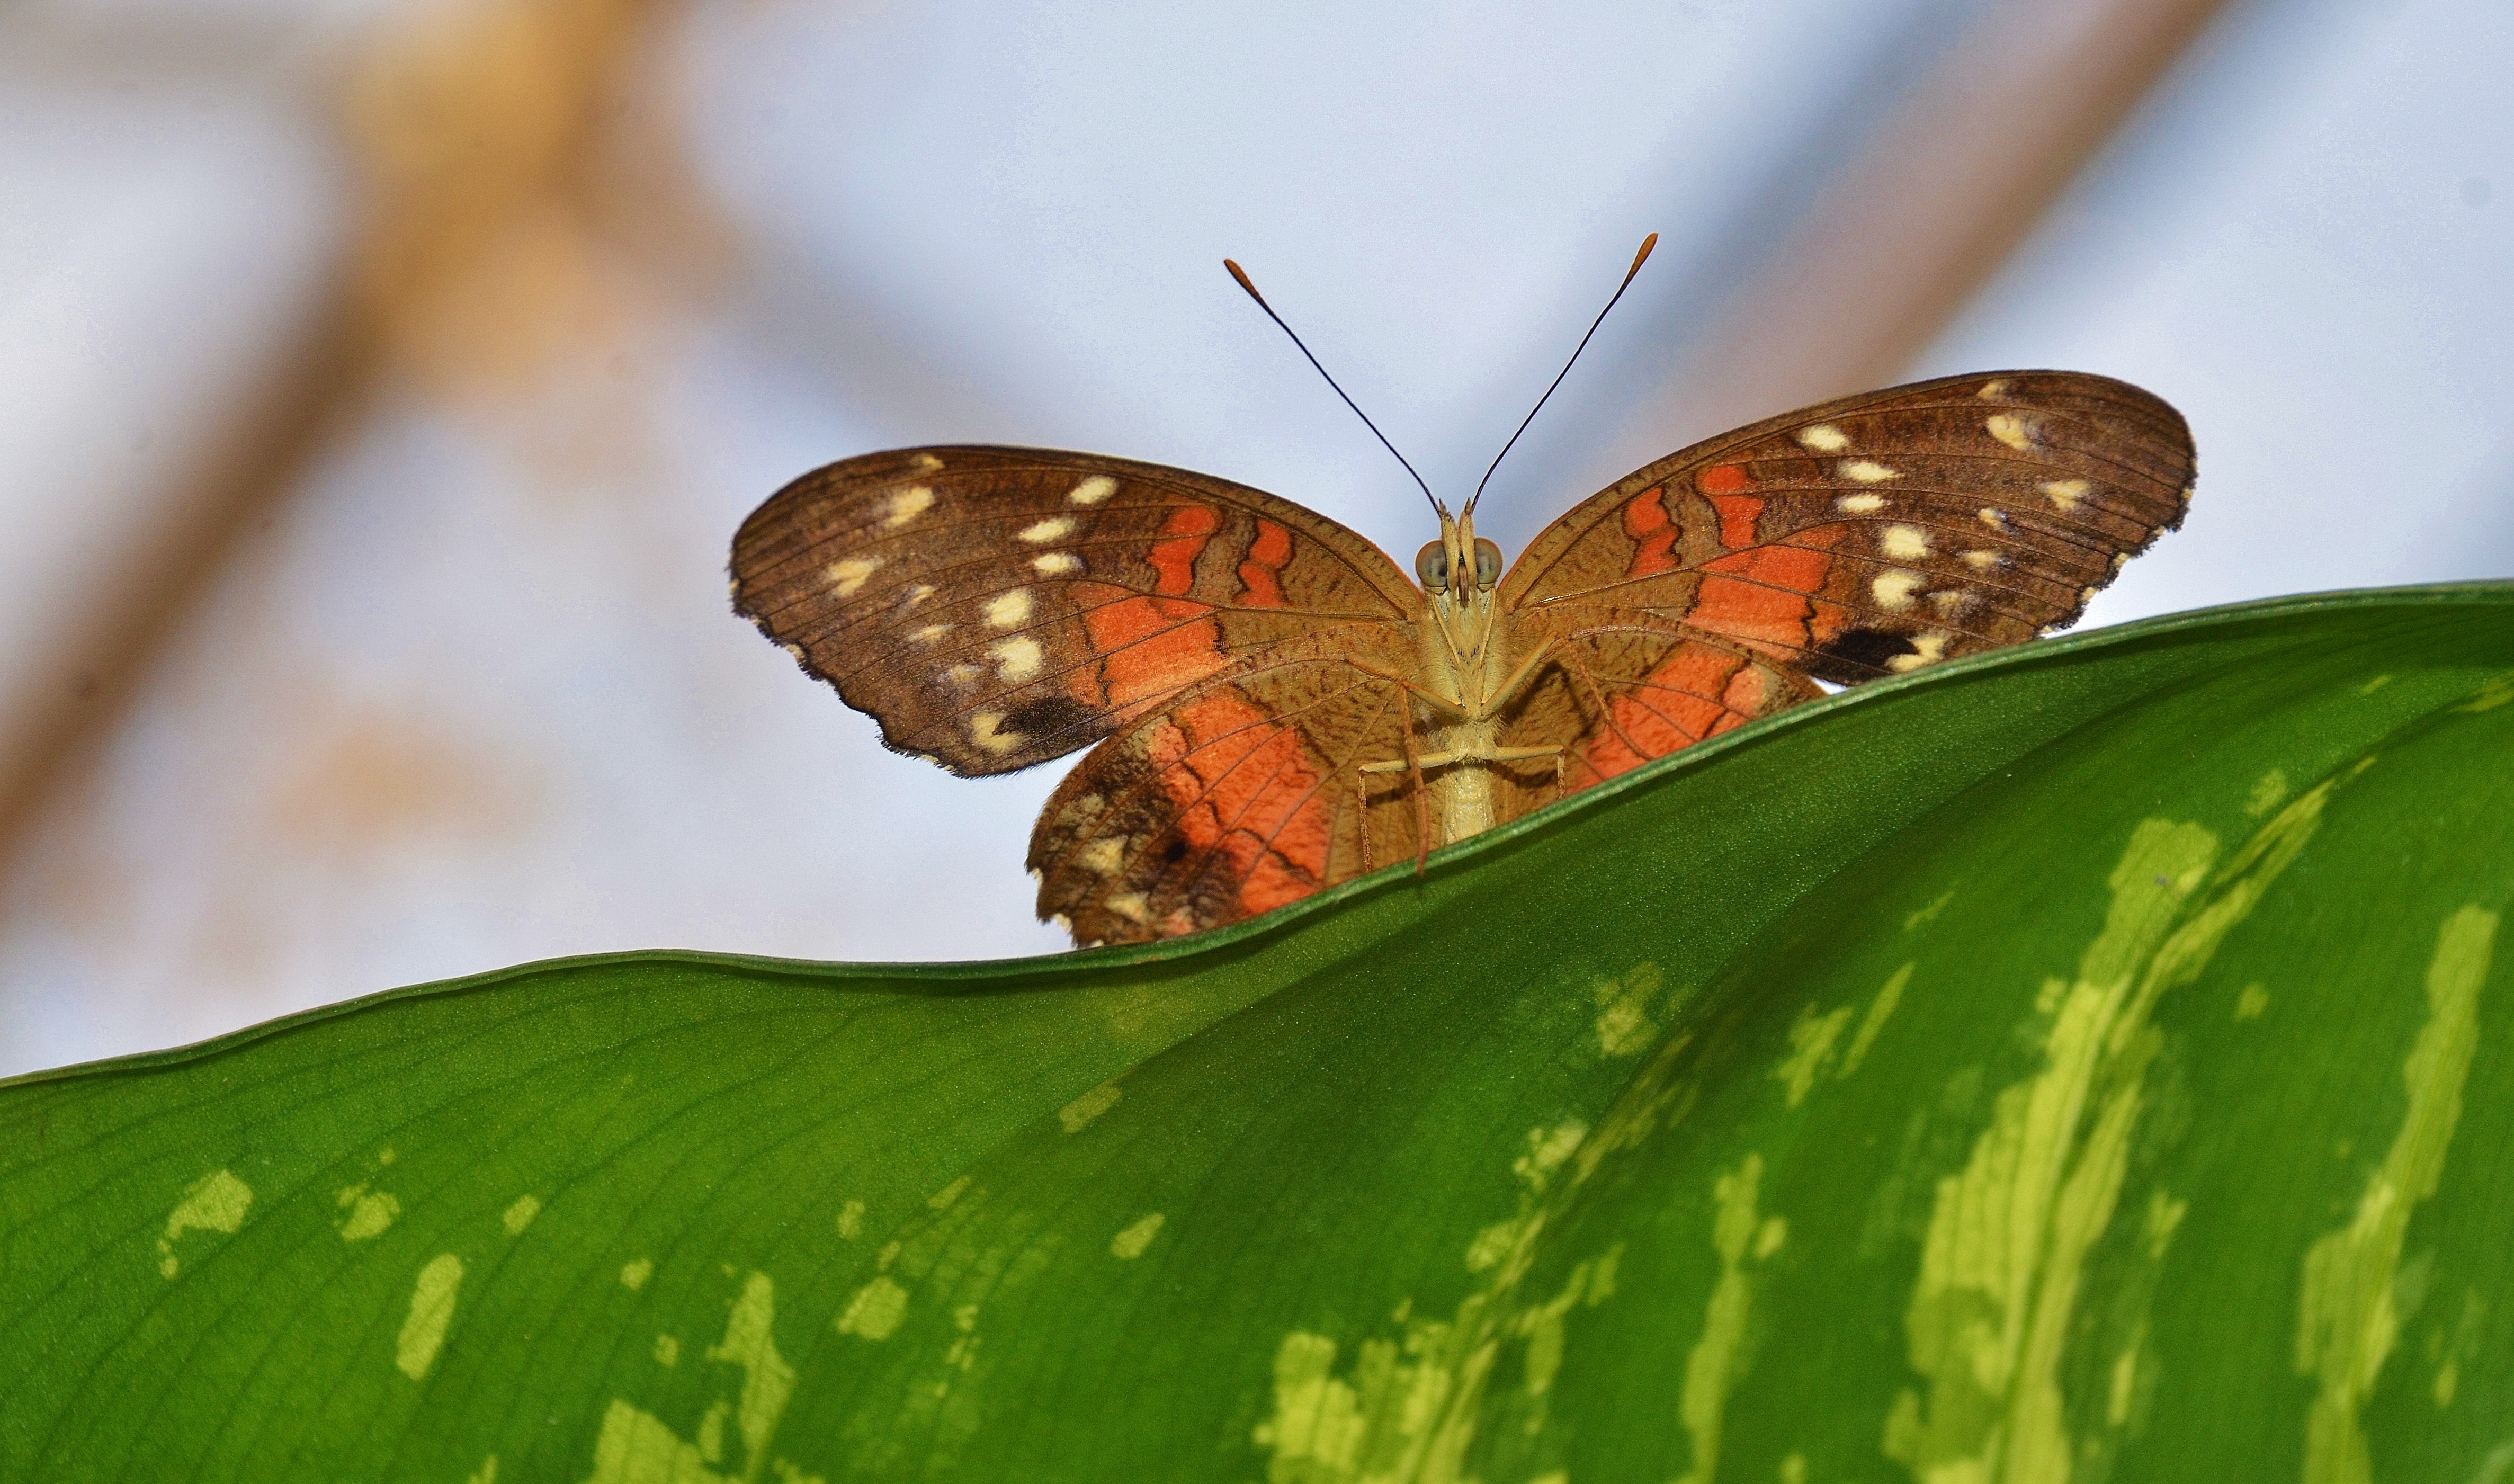
nature, wing, white, photography, leaf, flower, petal, animal, fly, wildlife, insect, macro, botany, butterfly, black, fauna, invertebrate, close up, wings, macro photography, arthropod, cocoon, pollinator, moths and butterflies, lycaenid, brush footed butterfly, colias